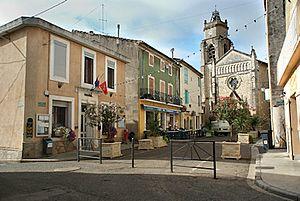
Autignac (Hérault) - Place du village, avec la mairie et l'église Saint-Martin